Bunny Drop (film)

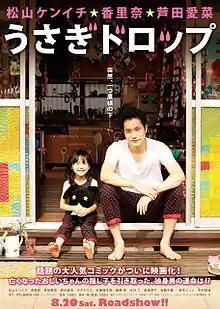
Poster promoting "Bunny Drop" in Japan

, also known as "Usagi Drop", is a 2011 Japanese drama film based on the manga of the same name by Yumi Unita. The film is directed by Sabu, and the screenplay was done by both Sabu and scriptwriter Tamio Hayashi. "Bunny Drop" stars actor Kenichi Matsuyama, who plays Daikichi, an office worker and a single man. Child actress Mana Ashida also plays Rin, a six-year-old illegitimate child of Daikichi's grandfather, in the film.